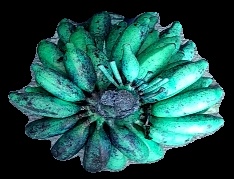
Variety: rasbale
Grade: grade3